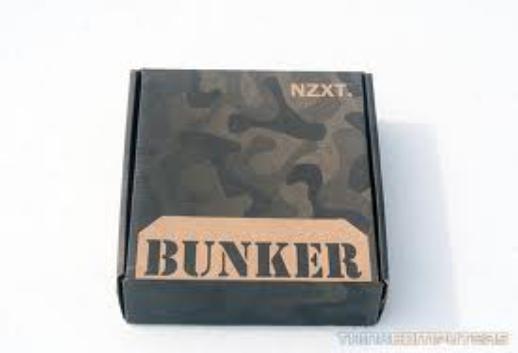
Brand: Bunker
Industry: Clothes